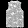
Label: Shirt